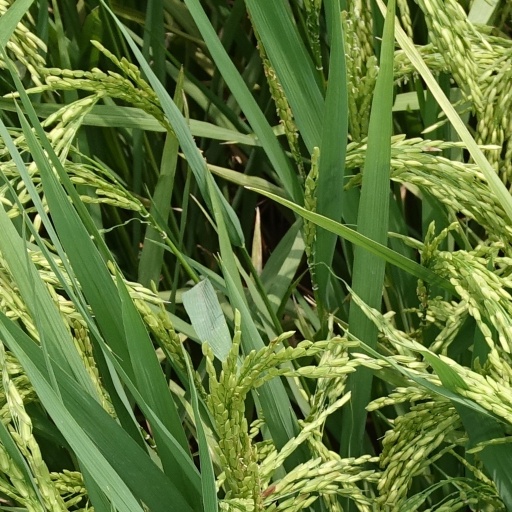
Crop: rice